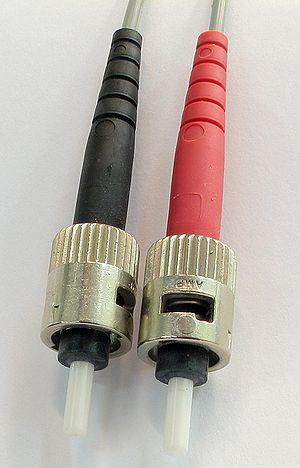
Les connecteurs fibre optique sont des dispositifs normalisés terminant une fibre optique et permettant de les raccorder aux équipements terminaux comme les switchs, les HBA, les contrôleurs disques ou les librairies de sauvegarde dans un Réseau de stockage SAN, ou divers équipements utilisant la fibre optique.